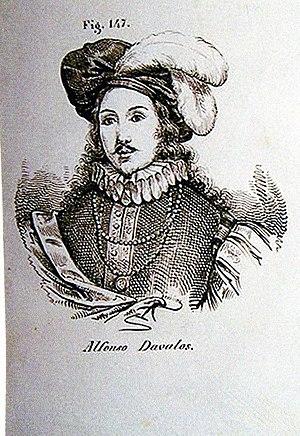
Les d’Avalos sont une ancienne et importante famille du royaume de Naples.